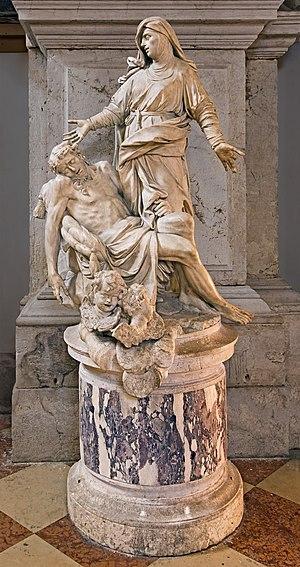
Pietà, ou Vierge de Pitié, est un thème artistique de l'iconographie en sculpture et peinture chrétienne ; il représente la Vierge Marie en Mater dolorosa, mère pleurant son fils, le Christ qu'elle tient sur ses genoux au moment de la descente de croix, après la crucifixion et avant sa mise au tombeau. Les exemples les plus anciens se trouvent en Italie et en Allemagne, notamment au sein de la tradition du ''Vesperbild'', les images de dévotion pour l’office des vêpres. La scène de la Déploration du Christ est, quant à elle, traitée de manière plus ample et représente, en plus du Christ et de sa Mère, les personnages présents au pied de la Croix.
Antonio Corradini est un sculpteur vénitien rococo.
L’église San Moisè est une église de Venise, située dans le sestiere San Marco, à l'entrée du Grand Canal. Elle est consacrée à « saint Moïse », le prophète de l'Ancien Testament. Elle doit également son nom à Moisè Venier, qui finança sa reconstruction au IXᵉ siècle. Plusieurs fois restructuré, l'édifice fut entièrement rebâti au XVIIᵉ siècle.